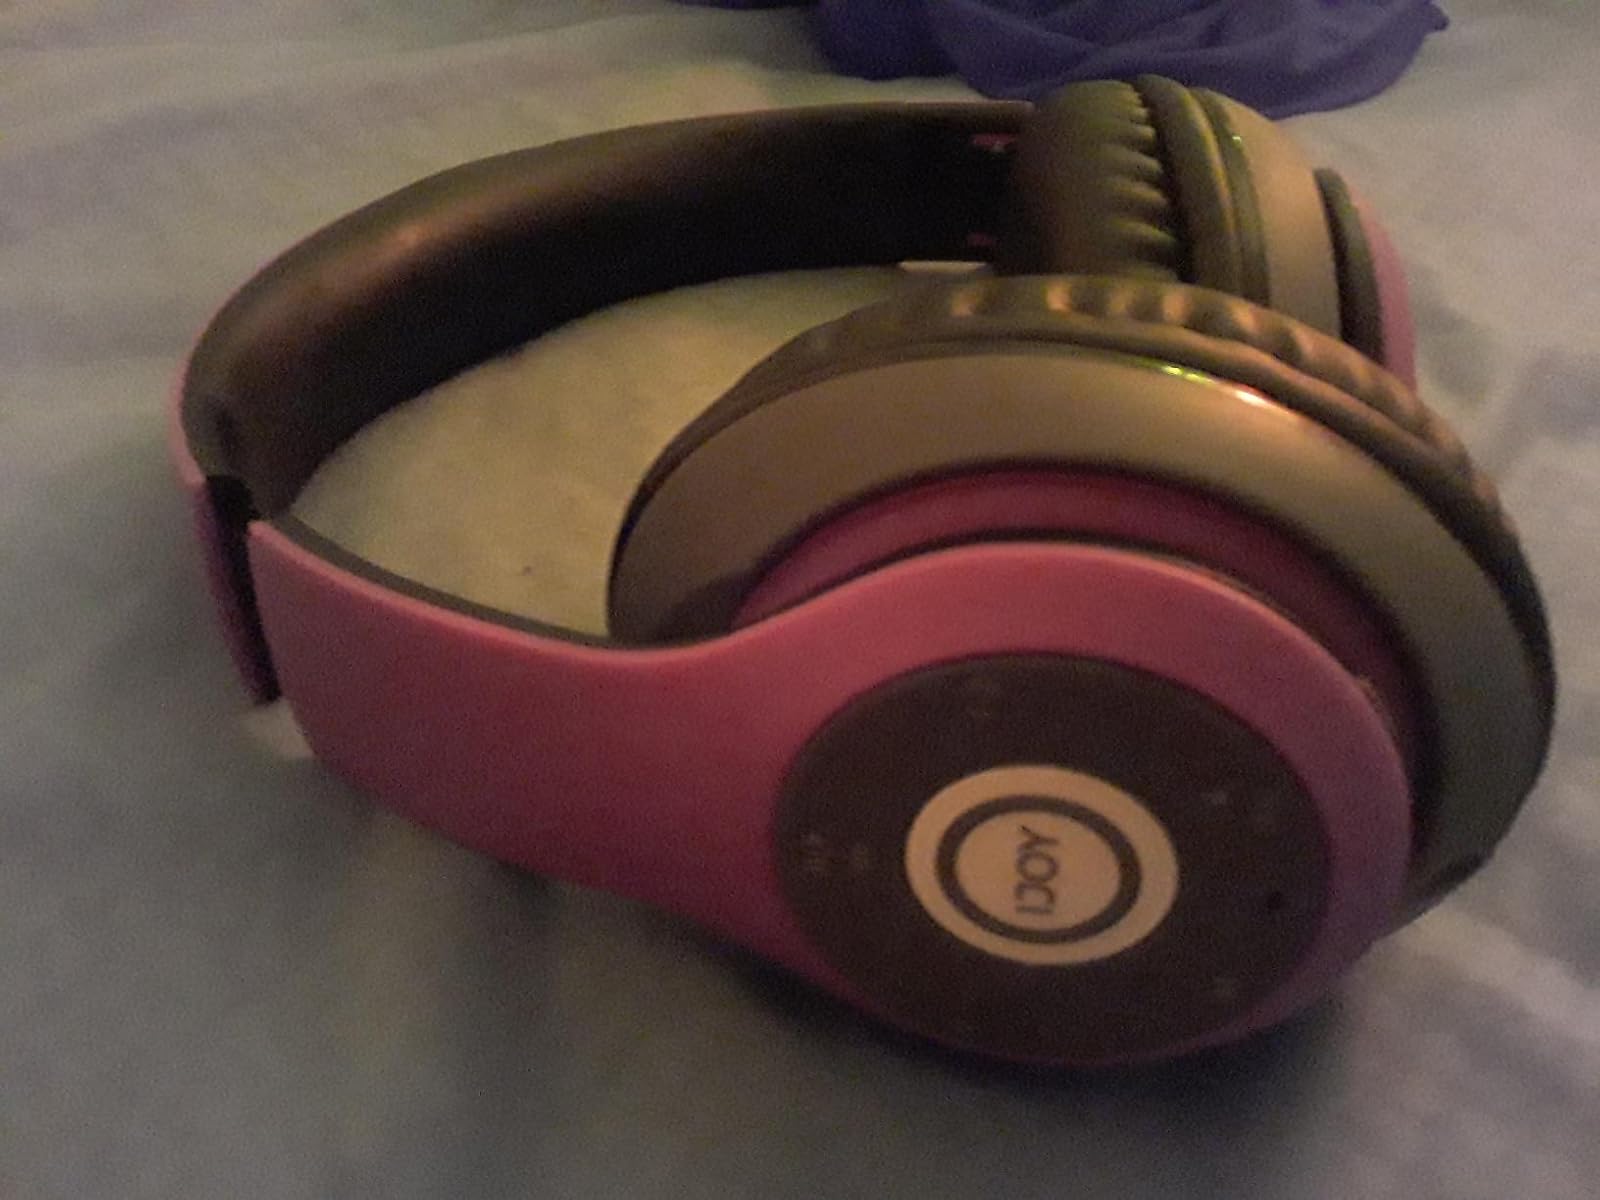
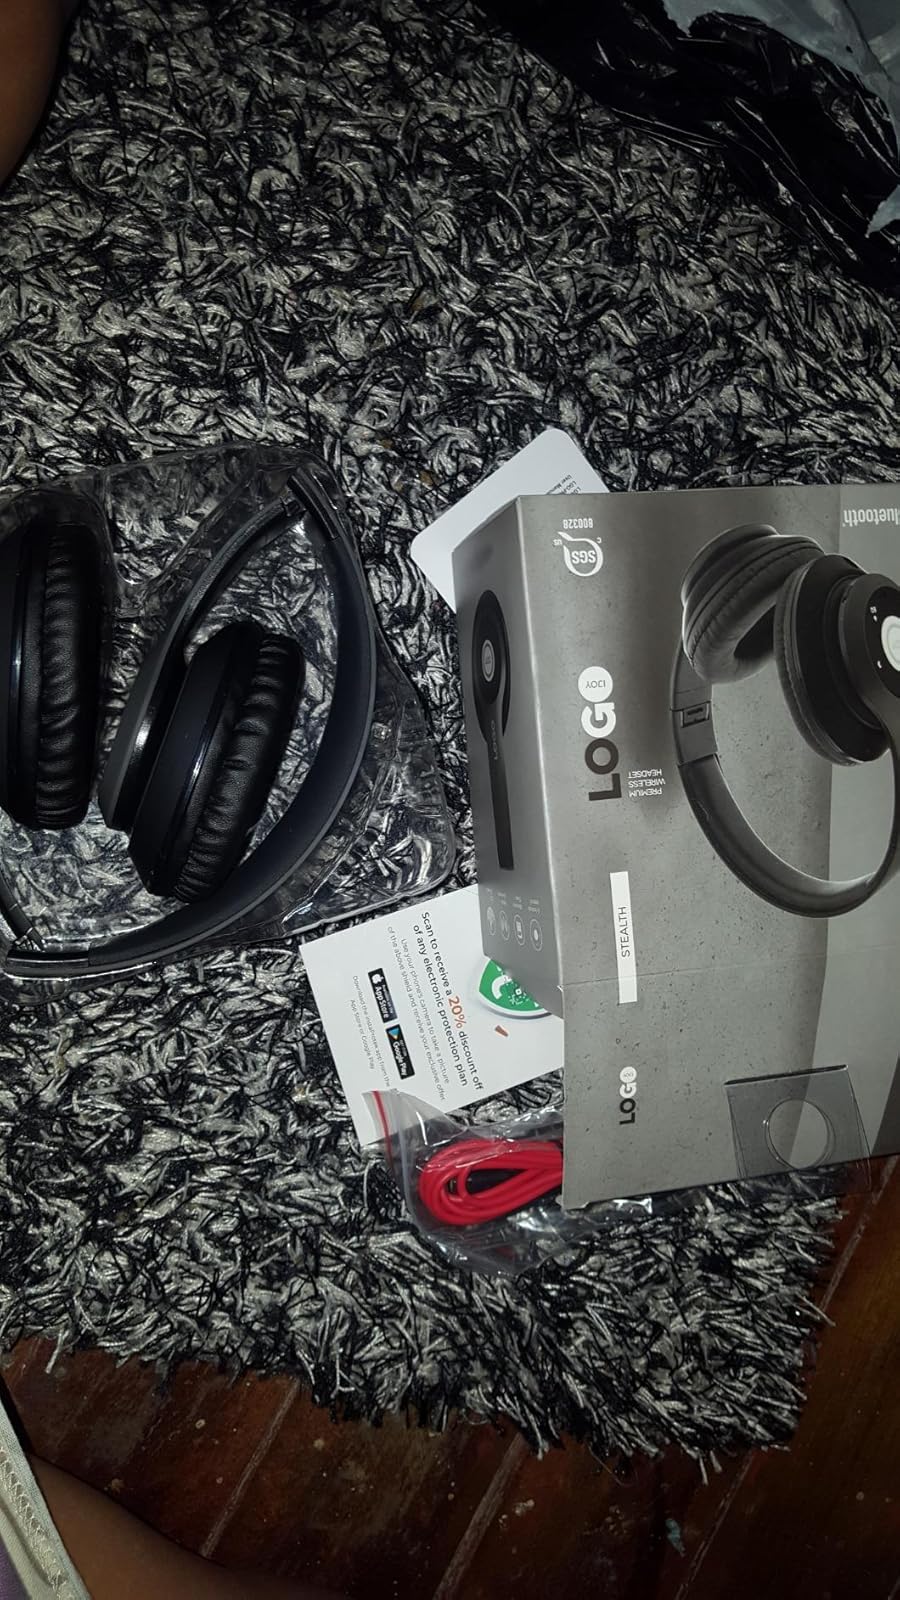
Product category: headphones
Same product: no